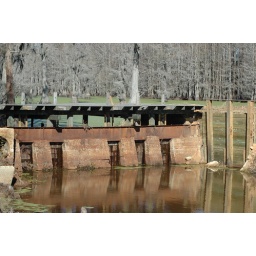
dam done by man holding back the green water